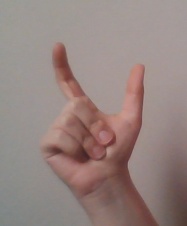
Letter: nun